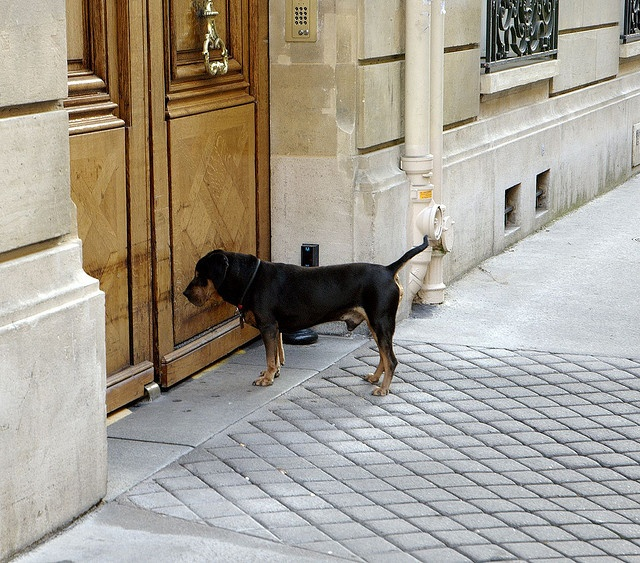
A black and brown dog standing outside a door.
The dog is standing at the door waiting to be let in.
A dog waits at a large wooden door.
A dog standing at a door waiting for it to open.
A dog with his nose pressed to a front door.